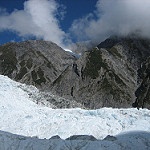
Scene: Outdoor